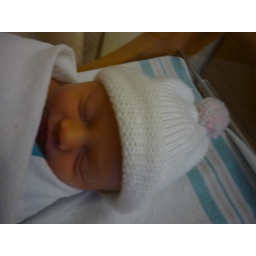
So cute in her hat